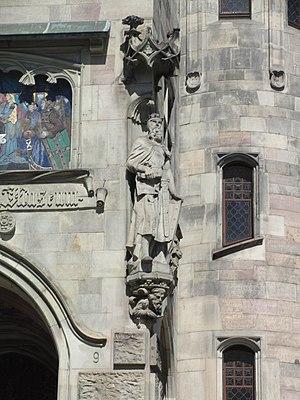
Le Musée historique de Haguenau est un musée situé dans la ville éponyme du département du Bas-Rhin.